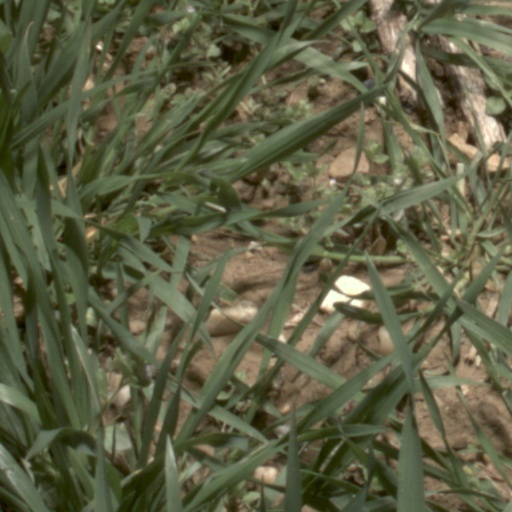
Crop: wheat